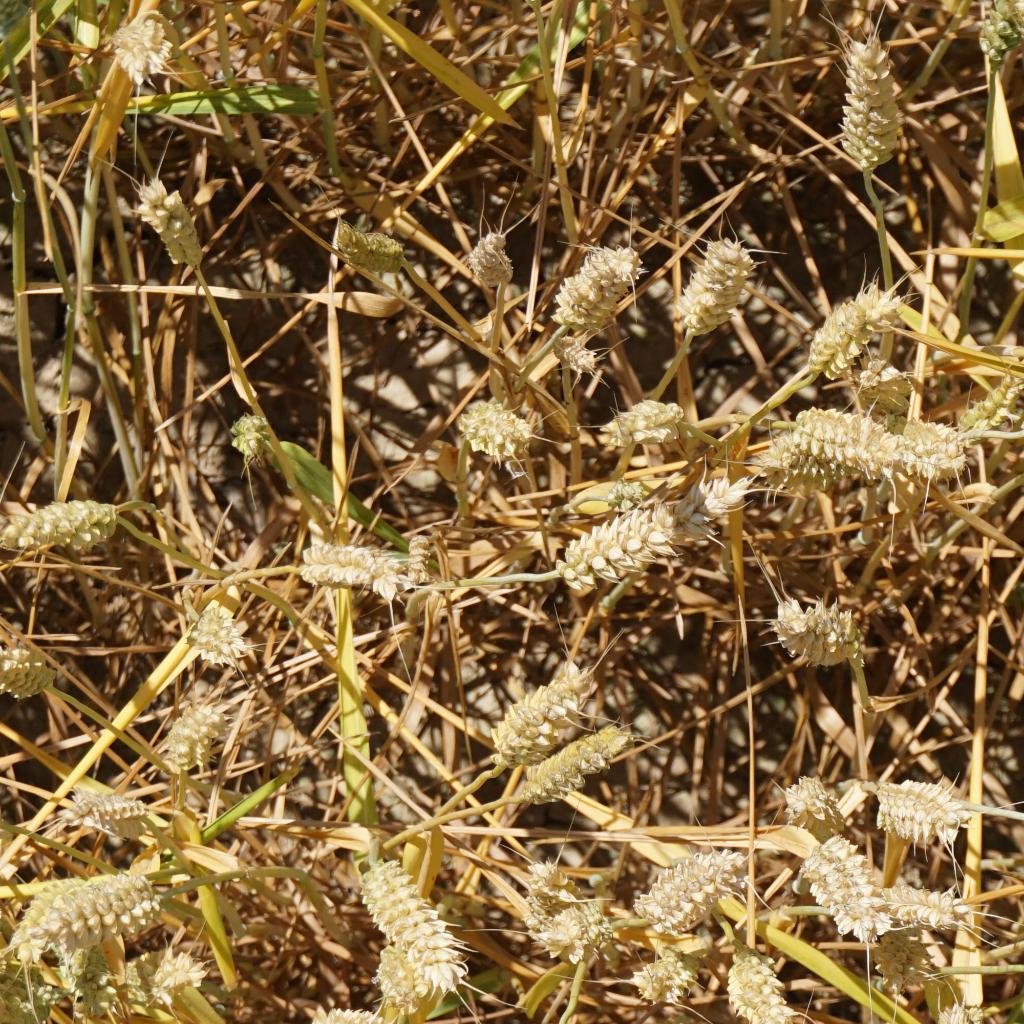
Country: France
Location: Gréoux
Wheat development stage: Filling - Ripening